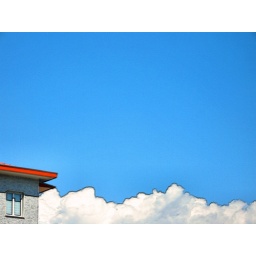
window in the clouds